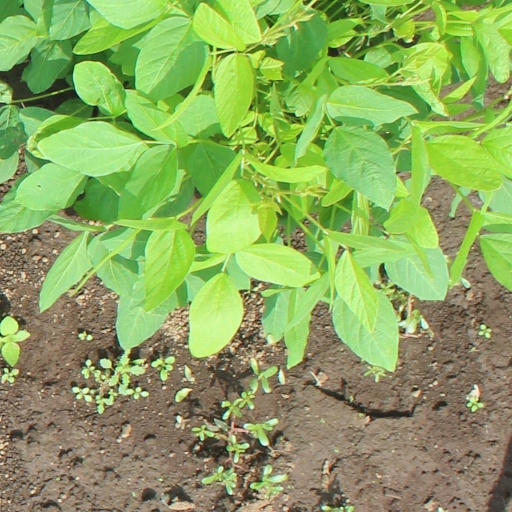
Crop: soybean